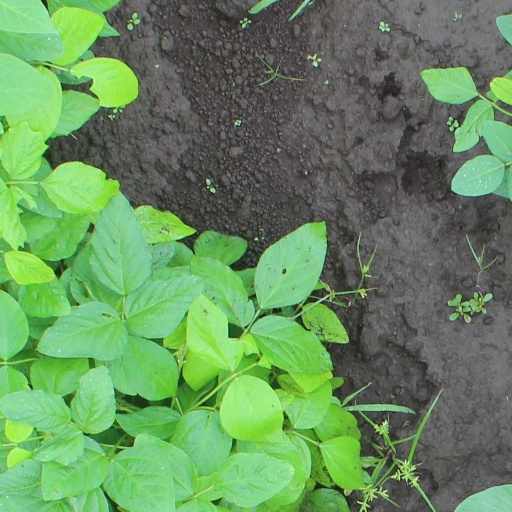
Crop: soybean